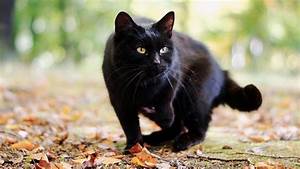
Label: gatto